Yorke Island (Canada)

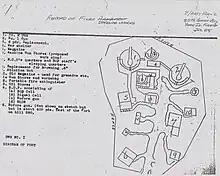
1945 schematic of Canadian military's fixed defence works on Yorke Island

In 1938 Major Treatt of the Canada War Department, inspected the west coast of Canada and determined suitable locations for coastal defences. Yorke Island was determined to be a suitable site. The site was equipped with two 4.7" Quick firing guns, later replaced by two 6" Mk7 guns on Mk 2 mounting (transferred from the Stanley Park Battery). Also fitted was a 6 pdr Hotchkiss "examination gun". Anti-aircraft defence was provided by two 40mm Bofors guns at two different sites. In all three 800 million carbon arc searchlights were positioned to maintain a night fighting ability. In addition examination vessels, nicknamed the "Gumboot Navy" due to the use of fishing vessels and their crew, were on station to assist the fort in examining all passing traffic.